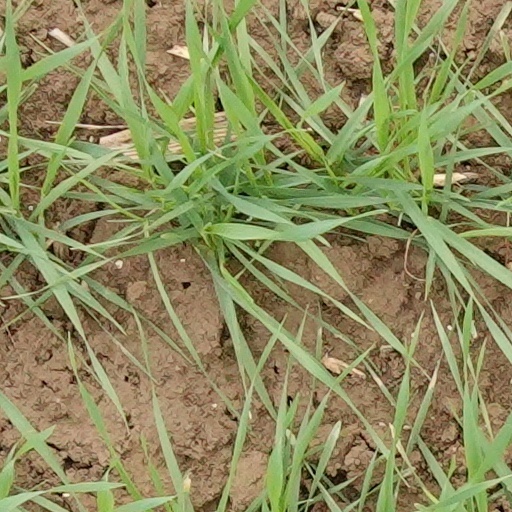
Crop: wheat